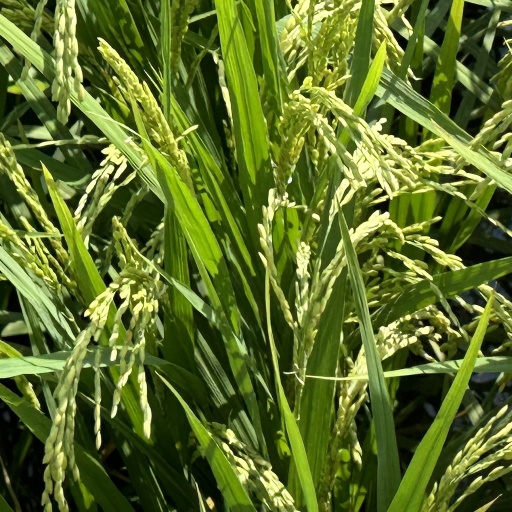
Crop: rice